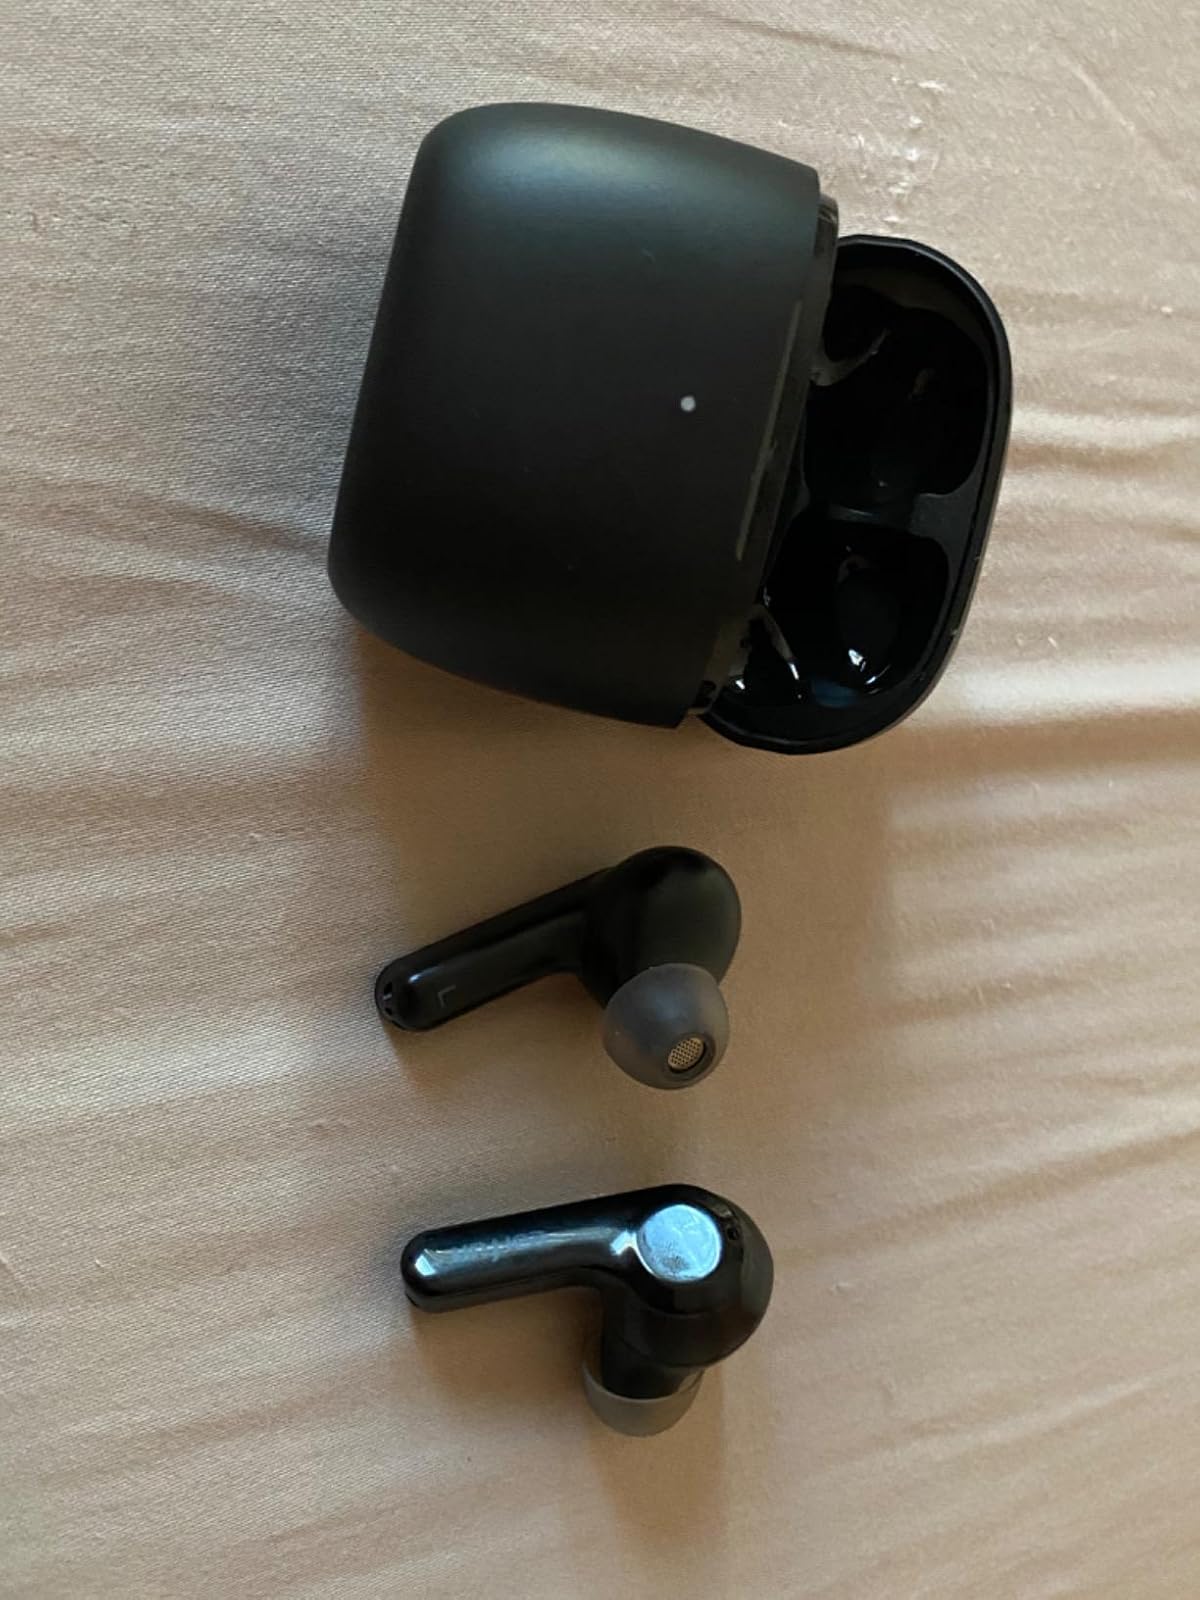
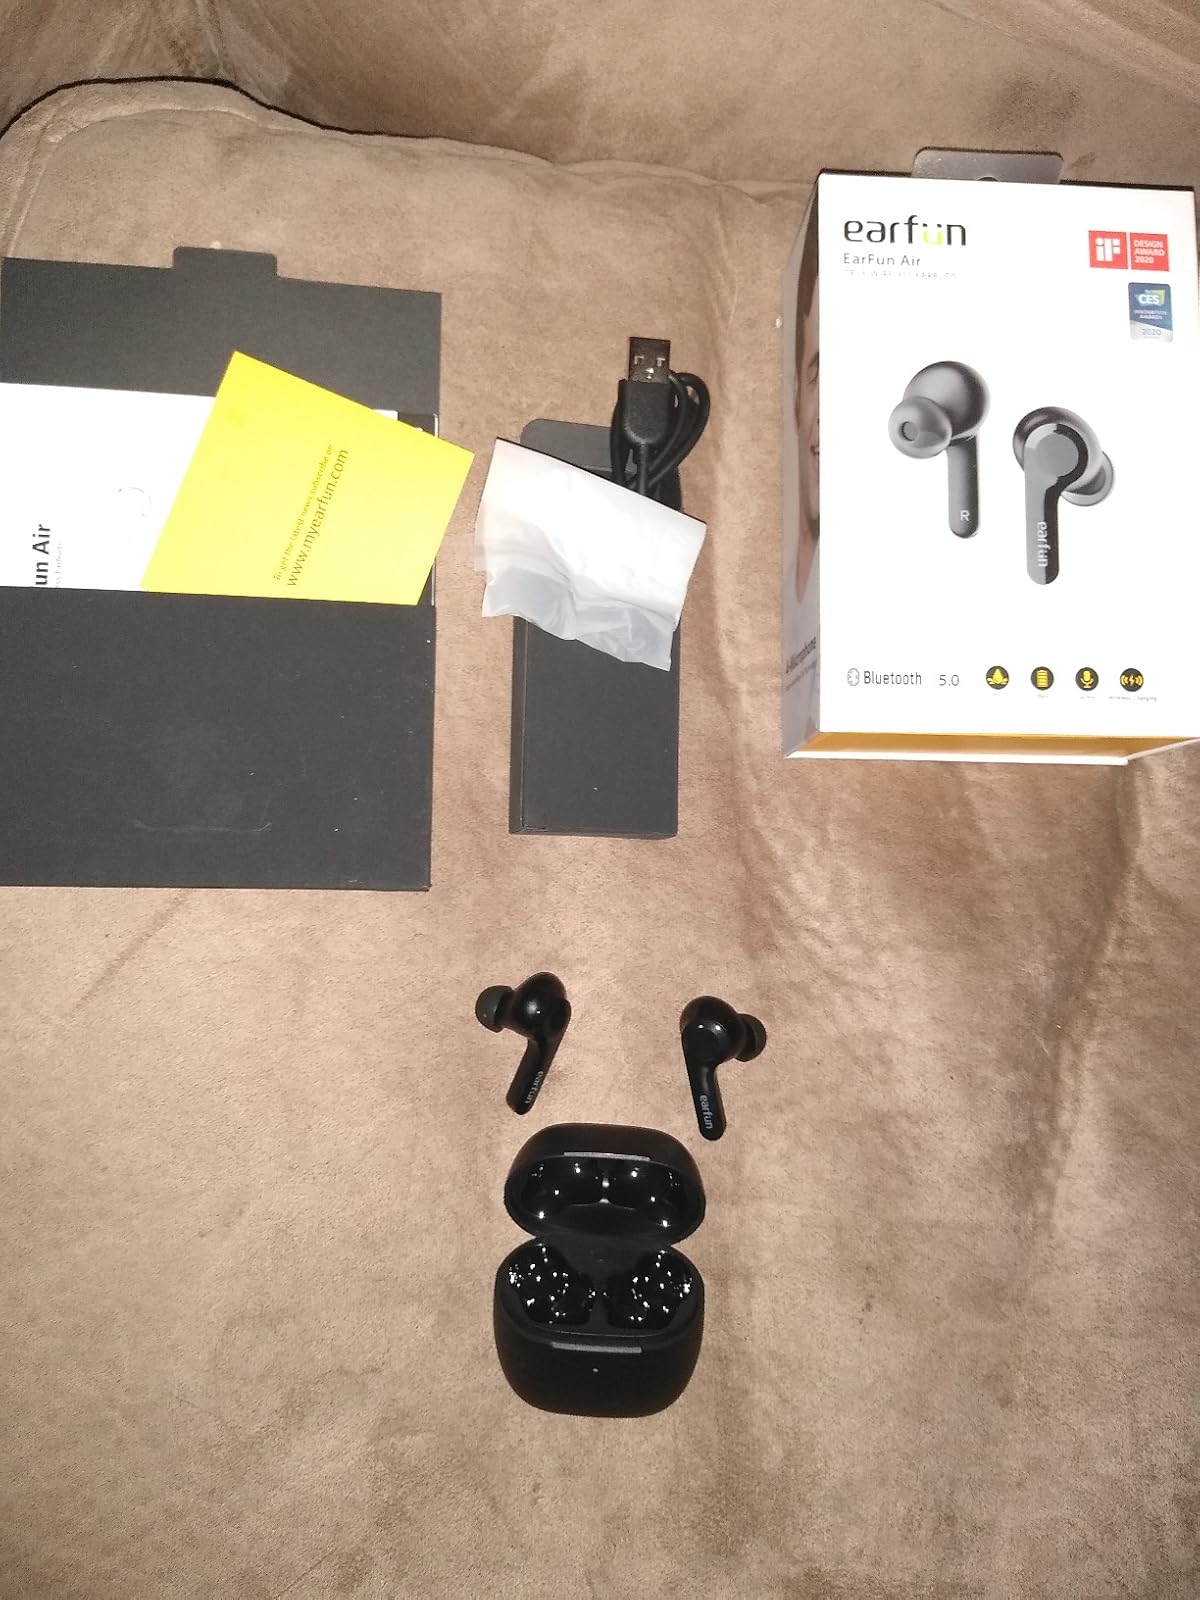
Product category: earbuds
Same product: yes